Skambankt

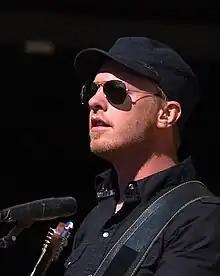
Terje Winterstø Røthing

Skambankt was formed in 1994 at Klepp Rockeklubb in Kleppe when a band scheduled to play couldn't make it. Ted Winters (Terje Winterstø, guitar and vocals), Don Fist (Tollak Friestad, bass), and Hans Panzer (Hans Egil Løe, drums) wrote 9 songs in the period of about 3 hours and played that night in place of the other band. They continued to play in live-gigs and made demo recordings from fall 1994 to spring of 1995, disbanding thereafter.